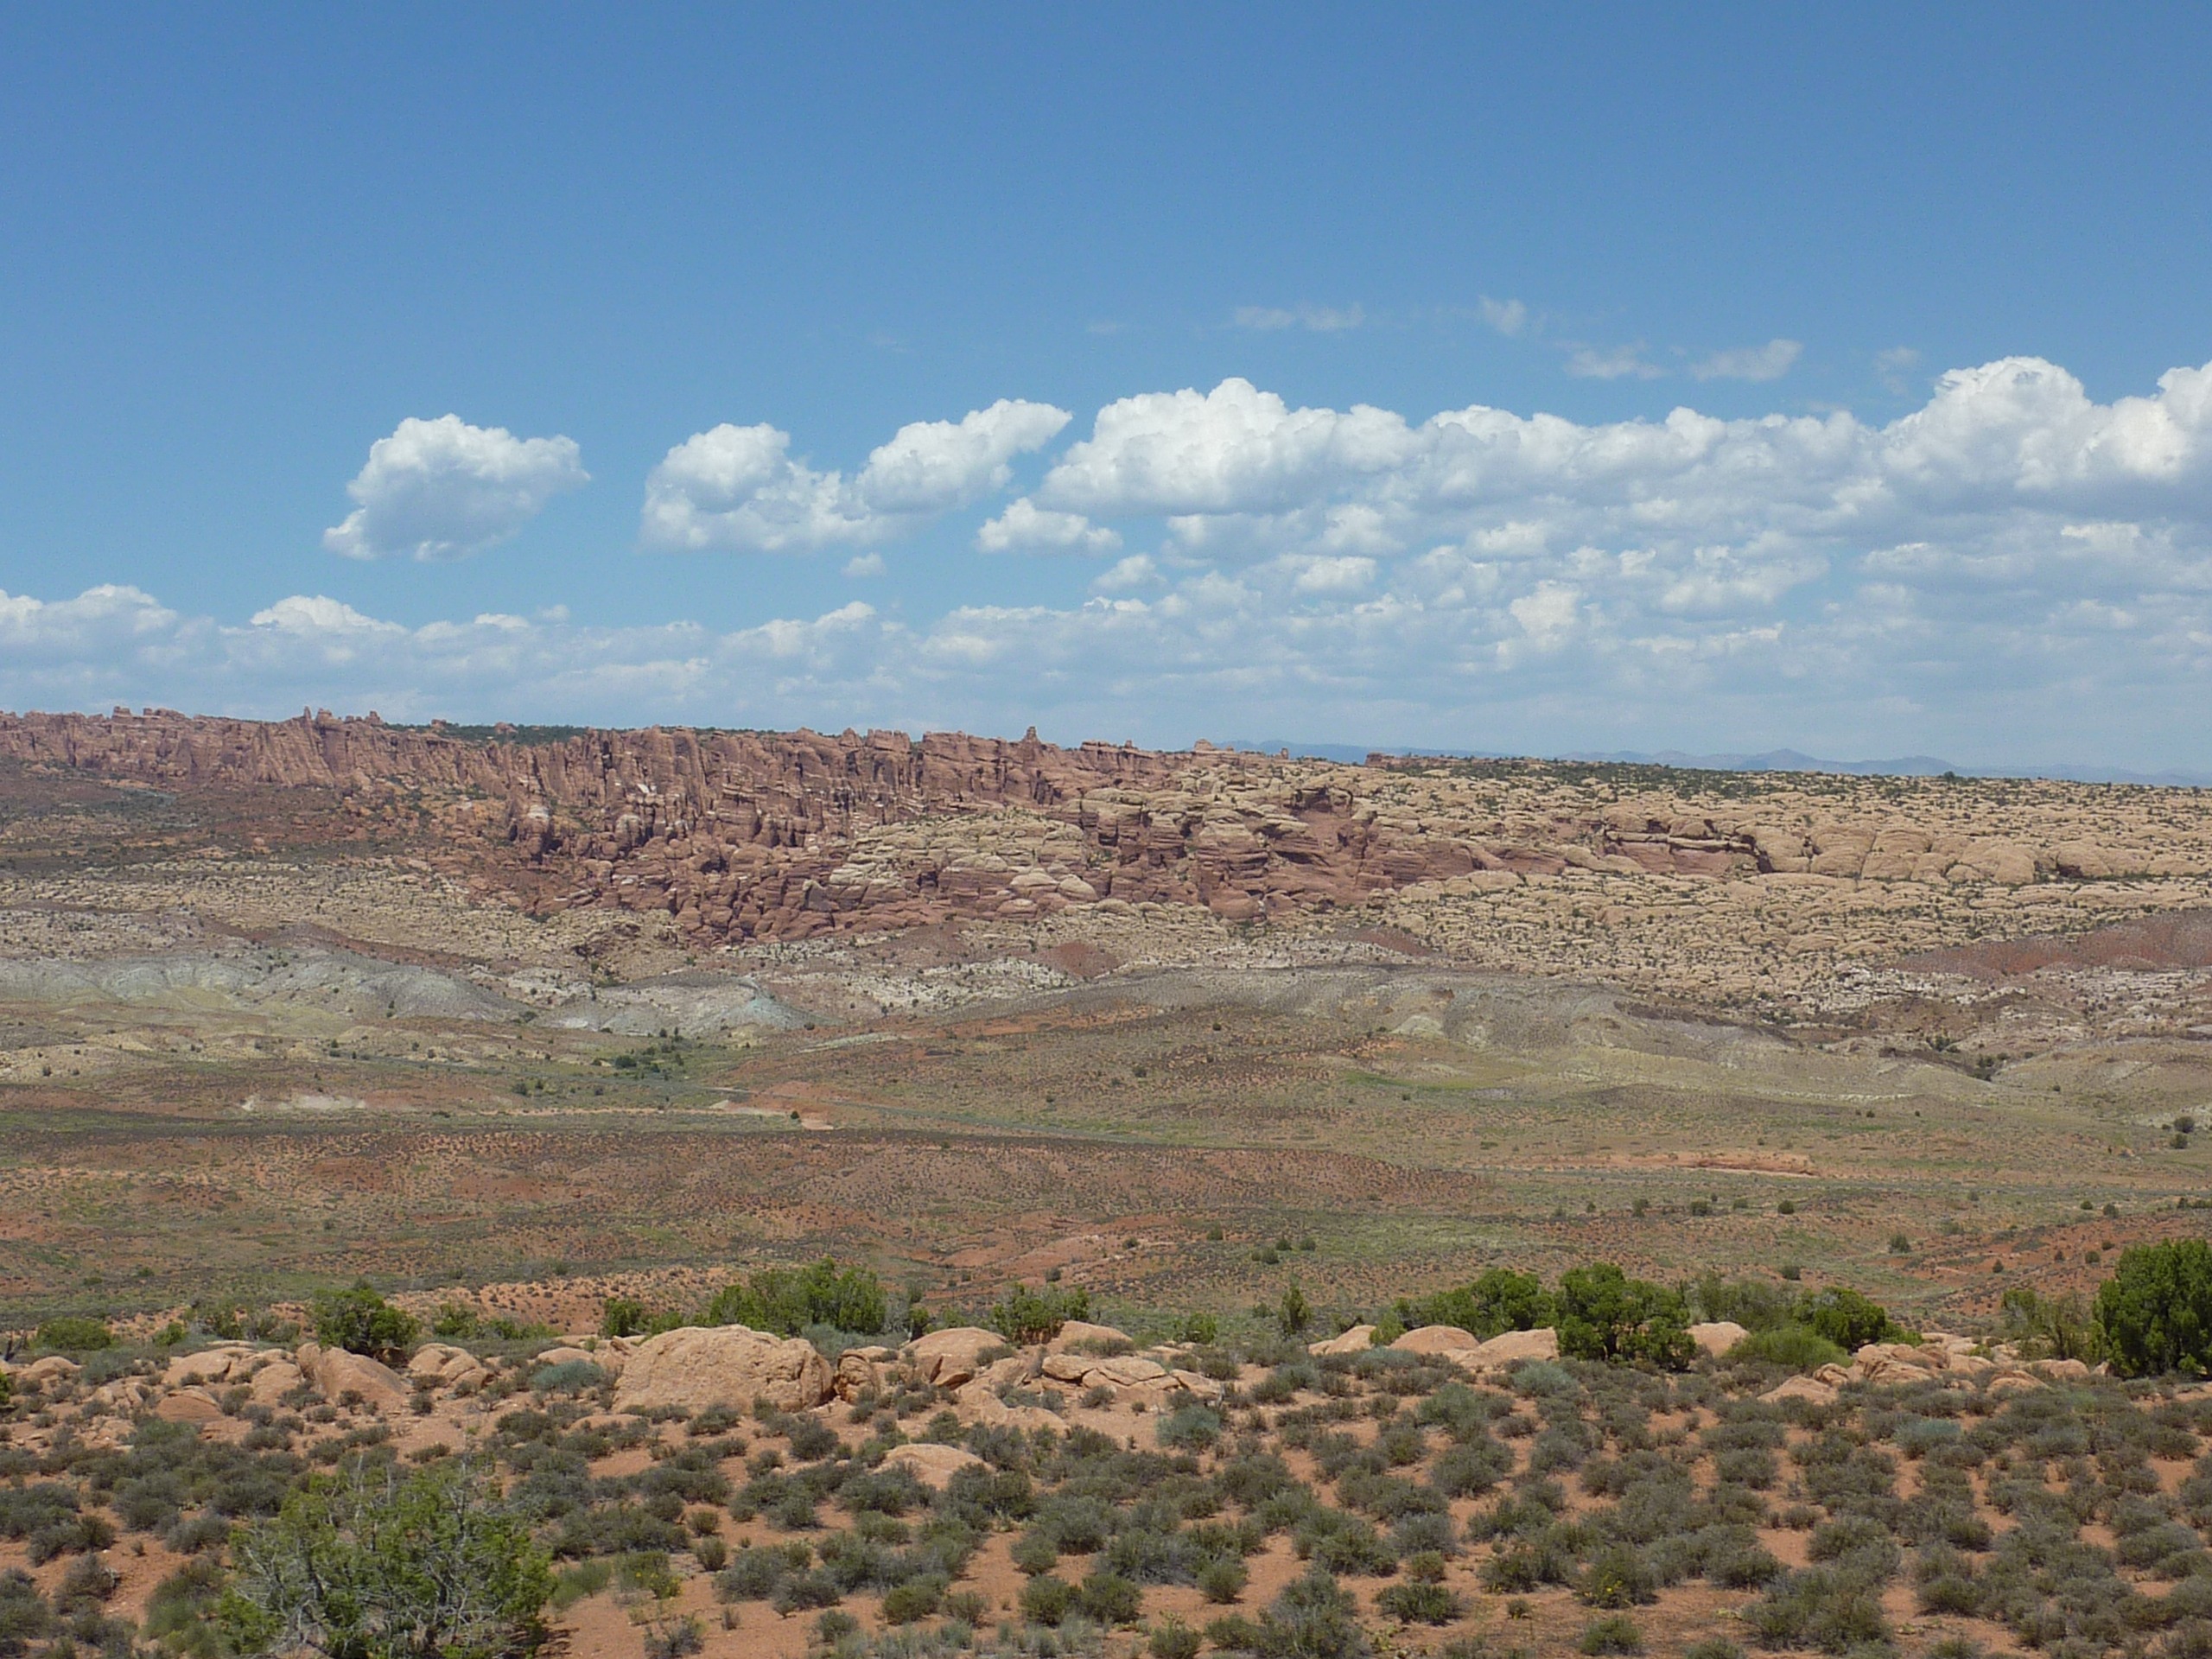
landscape, horizon, wilderness, field, prairie, hill, desert, valley, usa, soil, national park, savanna, plain, geology, colorado, grassland, utah, badlands, plateau, habitat, arches national park, ecosystem, moab, wadi, butte, steppe, landform, natural environment, geographical feature, aeolian landform, ecoregion